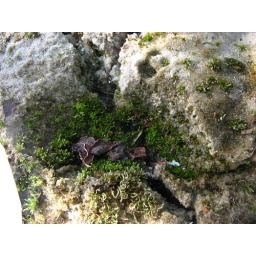
This is grass or moss or whatever growing in a bag of sand.